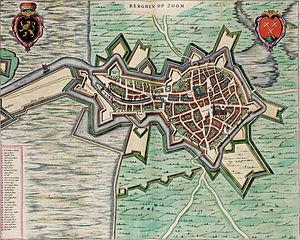
La guerre de Quatre-Vingts Ans, également appelée révolte des Pays-Bas et parfois désignée en tant que révolte des Gueux, est le soulèvement armé mené de 1568 à 1648 — sauf pendant la Trêve de douze ans de 1609 à 1621 — contre la monarchie espagnole par les provinces s'étendant aujourd'hui sur les Pays-Bas, la Belgique, le Luxembourg et le nord de la France. Au terme de ce soulèvement, les sept provinces septentrionales gagnent leur indépendance sous le nom de Provinces-Unies, indépendance rendue effective en 1581 par l'Acte de La Haye et reconnue par l’Espagne par un traité signé en 1648 en marge des traités de Westphalie.
Le siège de Berg-op-Zoom de 1622, est un épisode de la guerre de Quatre-Vingts Ans.